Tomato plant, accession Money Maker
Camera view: bottom (45 deg); turntable rotation: 120 degrees
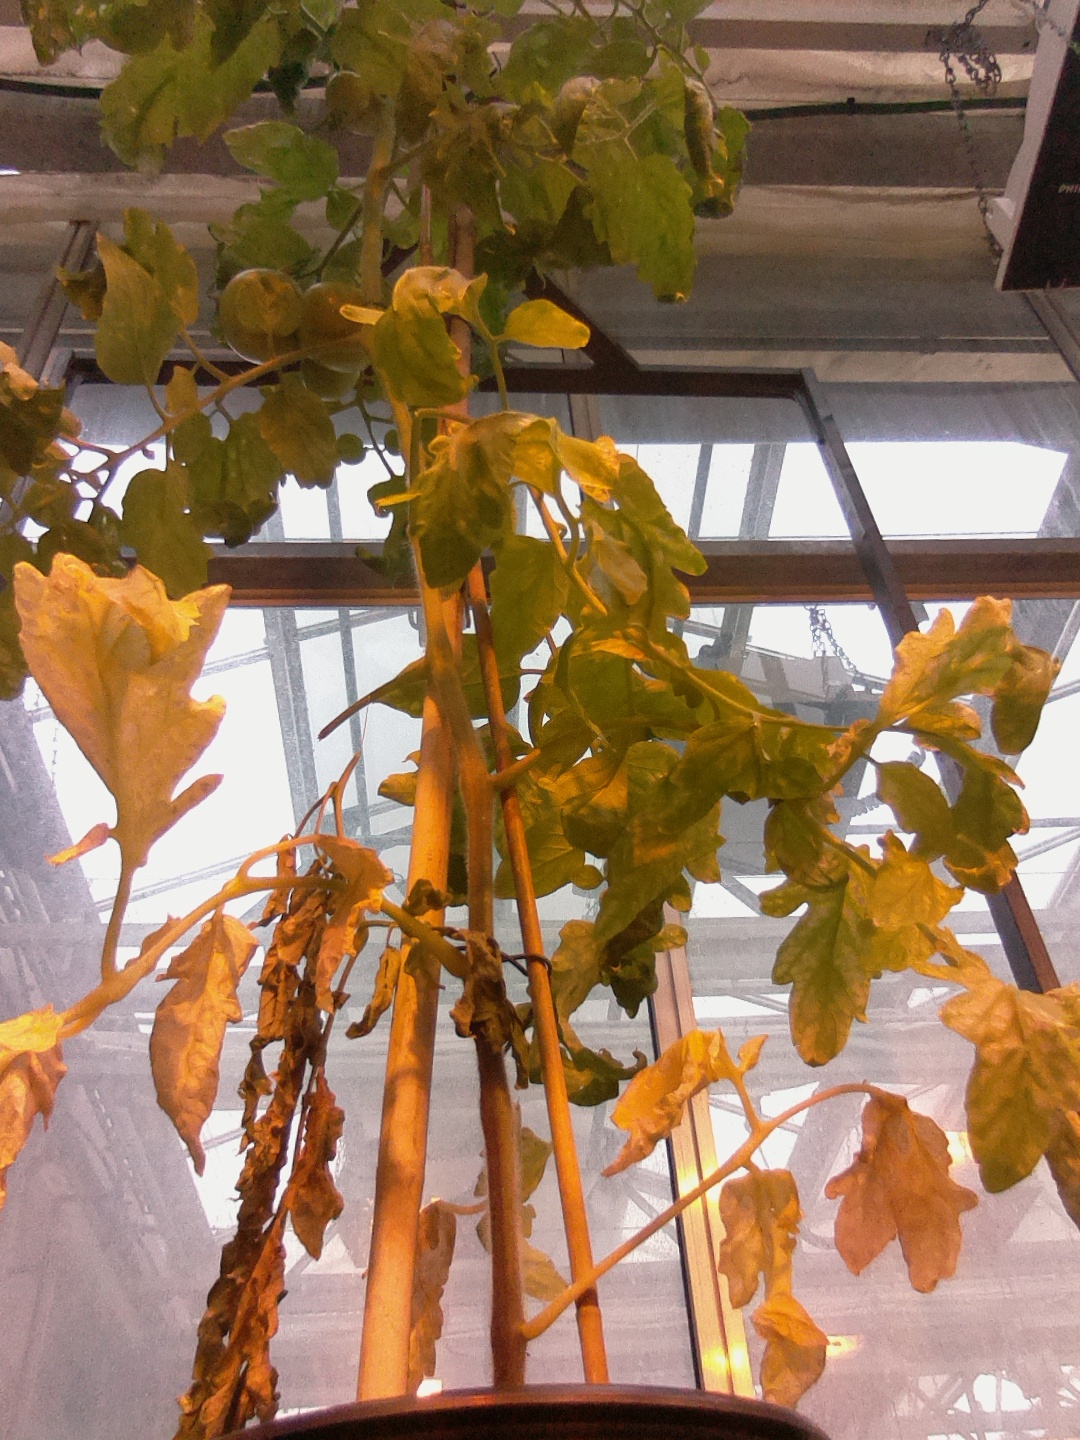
BBCH growth stage 78: 80% -90% of final fruit size